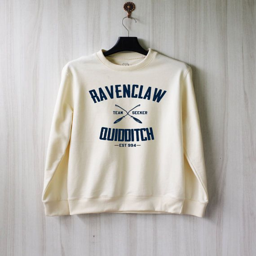
when you buy this product , we can guarantee that it 's worth your money .